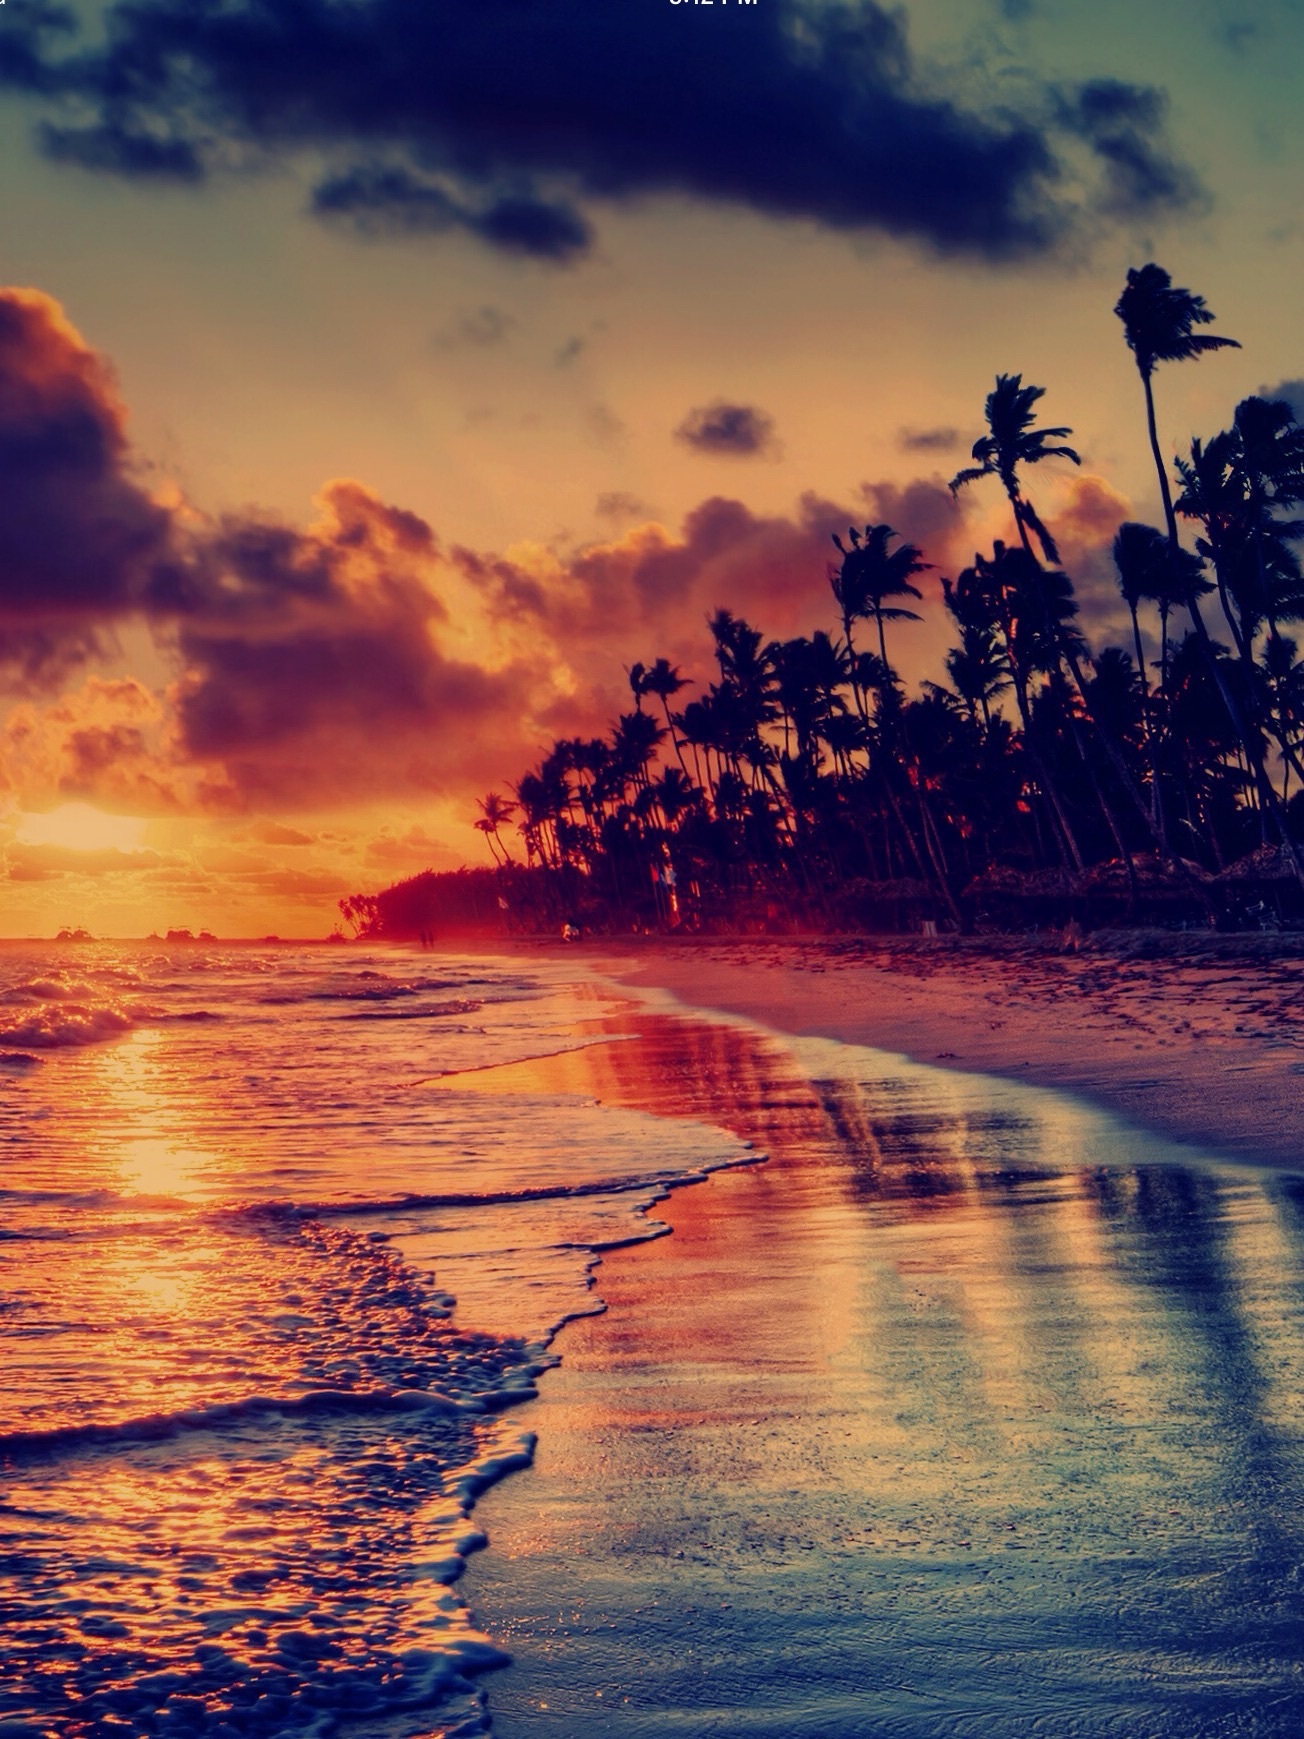
beach, sea, coast, ocean, horizon, cloud, sky, sunrise, sunset, sunlight, morning, shore, wave, dawn, dusk, evening, reflection, afterglow, atmospheric phenomenon